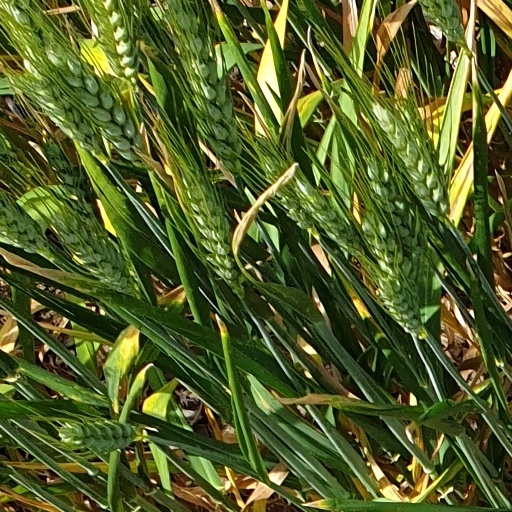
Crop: wheat